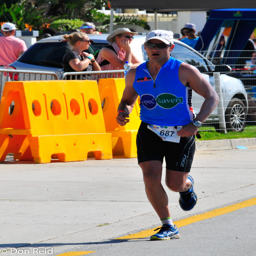
the marathon at the end was tough